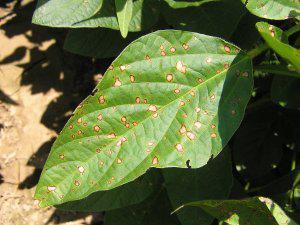
Plant: Soybean
Disease: soybean frog eye leaf spot